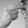
ASL letter: H